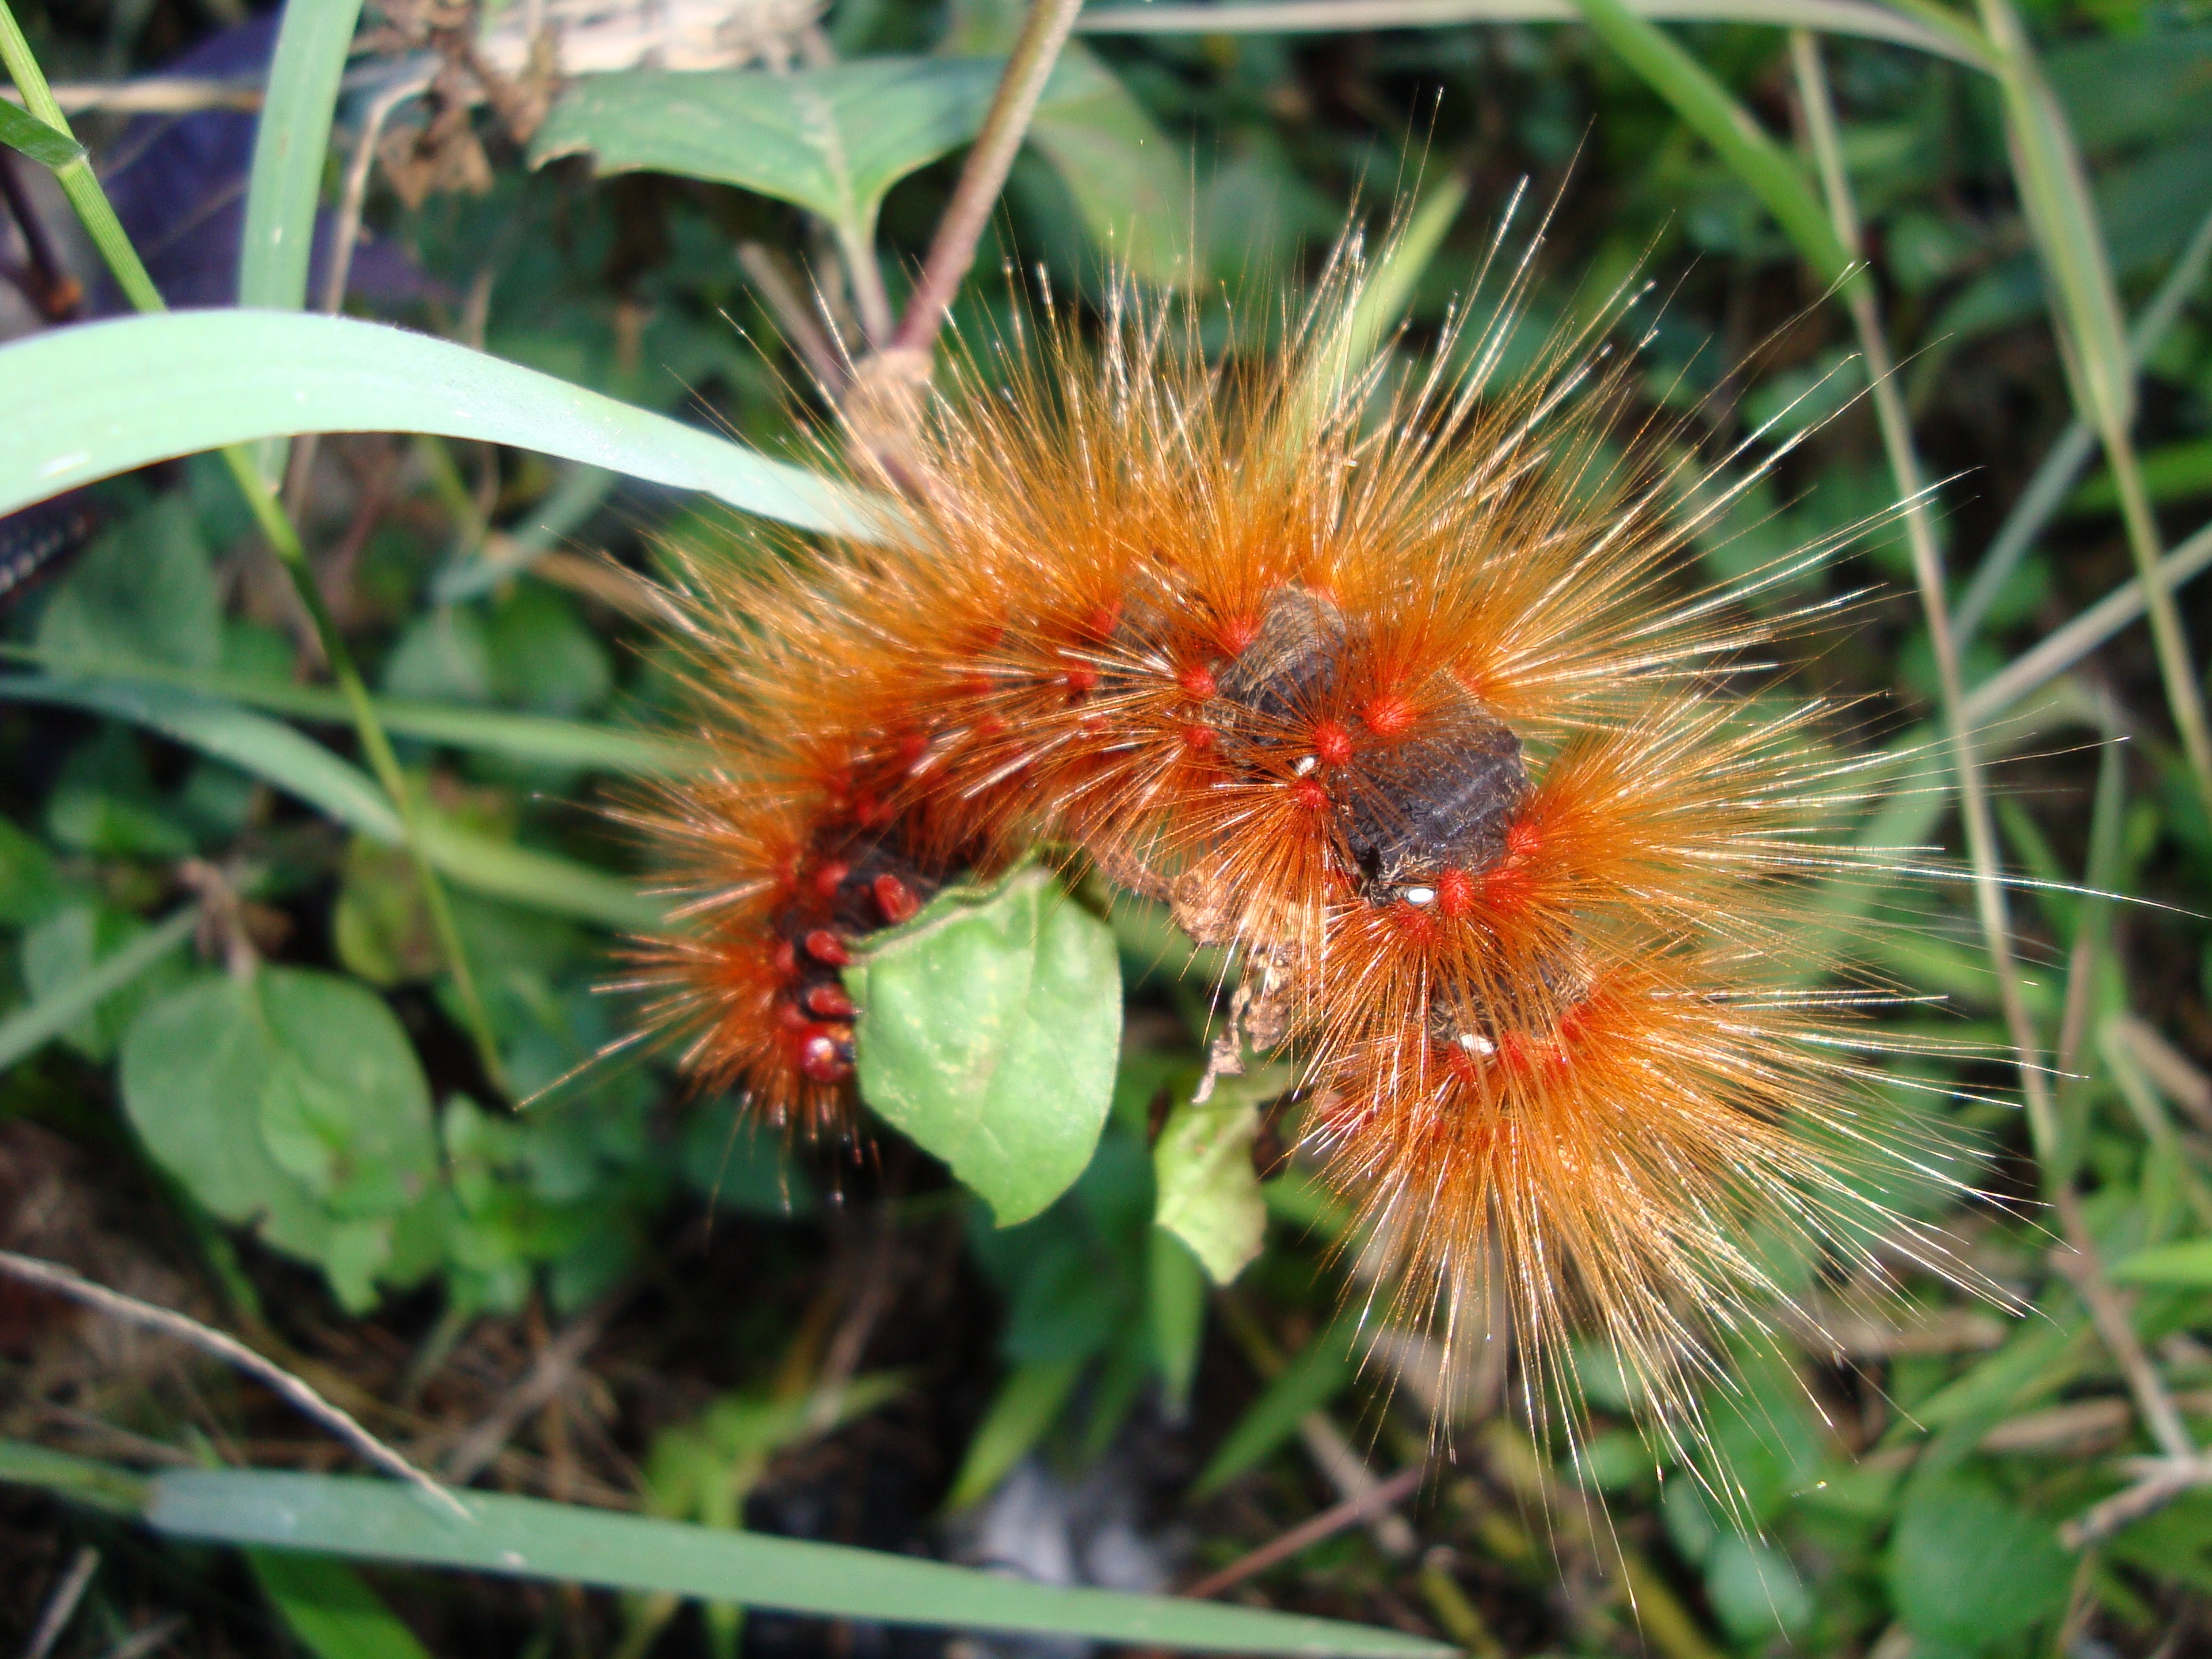
nature, leaf, flower, animal, summer, wildlife, wild, green, insect, macro, bug, botany, butterfly, colorful, garden, flora, fauna, invertebrate, caterpillar, creature, worm, pest, larva, macro photography, flowering plant, thorns spines and prickles, moths and butterflies